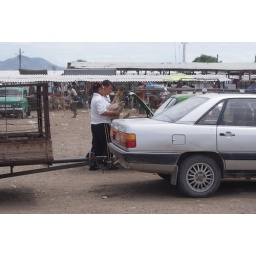
Loading a cow into the back of a car at the animal market in Tokmok.